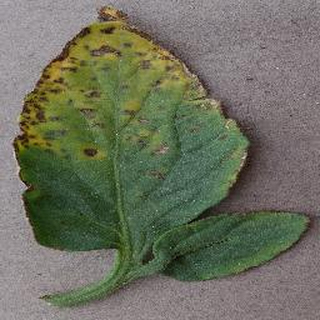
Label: tomato_bacterial_spot